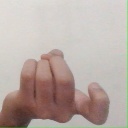
अक्षर: ज